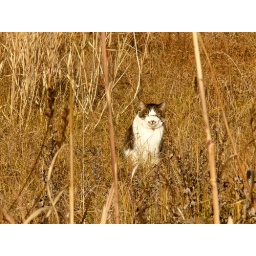
cat in the field